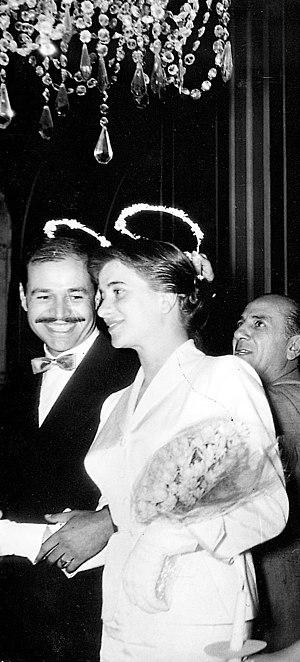
Mariage de Yannis Gaïtis et Gabriella Simossi
Yannis Gaïtis né à Athènes le 4 mars 1923, et mort dans la même ville, le 22 juillet 1984, est un peintre et sculpteur de nationalité grecque.